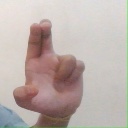
अक्षर: आ